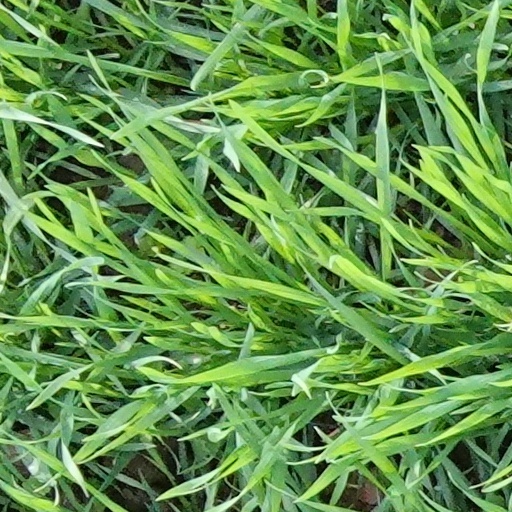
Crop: wheat